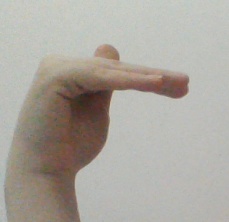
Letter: khaa